Benedikt Wagner

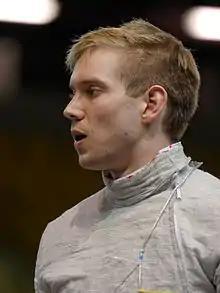

Benedikt Wagner (born 14 June 1990) is a German fencer, team World champion in 2014. At the 2012 Summer Olympics, he competed in the Men's sabre, but was defeated in the third round by his teammate Nicolas Limbach, the German team which he was a member of were knocked out in the quarterfinals. He also won the European Championship in 2016.